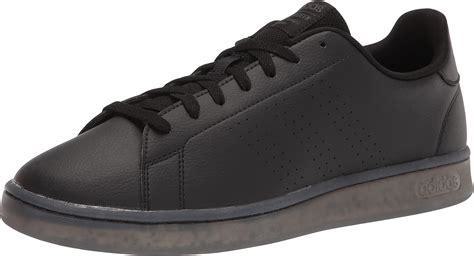
Brand: Adidas
Model: Advantage